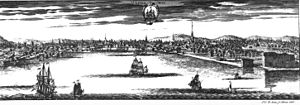
Västervik / Ekstern henvisning
Västervik omkring år 1700 fra Suecia antiqua et hodierna
Västervik er hovedby i Västerviks kommune, Kalmar län, Småland, Sverige. Byen ligger i det nordligste Småland.